Florence Hull

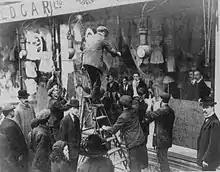

She was arrested for her part in a suffragette demonstration in London on 29 January 1913. She was charged with smashing windows at the Colonial Office and sentenced at Bow Street Police Court to 14 days in prison, in default of a 20s fine and £2 damages. Her response to the charge was "I mean to stop here, so don't want bail" and in reply to the magistrate, she said "I did it as a protest against the Liberal Government, and the sooner they give us the franchise the better it will be for them."